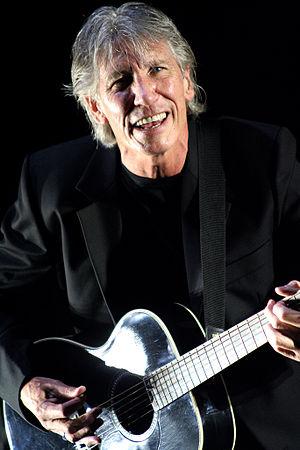
Roger Waters en concert, dans le stade de Morumbi, à São Paulo (Brésil).